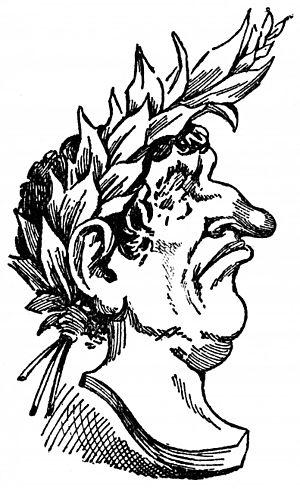
Jules César est un personnage de la bande dessinée Astérix, librement inspiré du personnage historique Jules César.